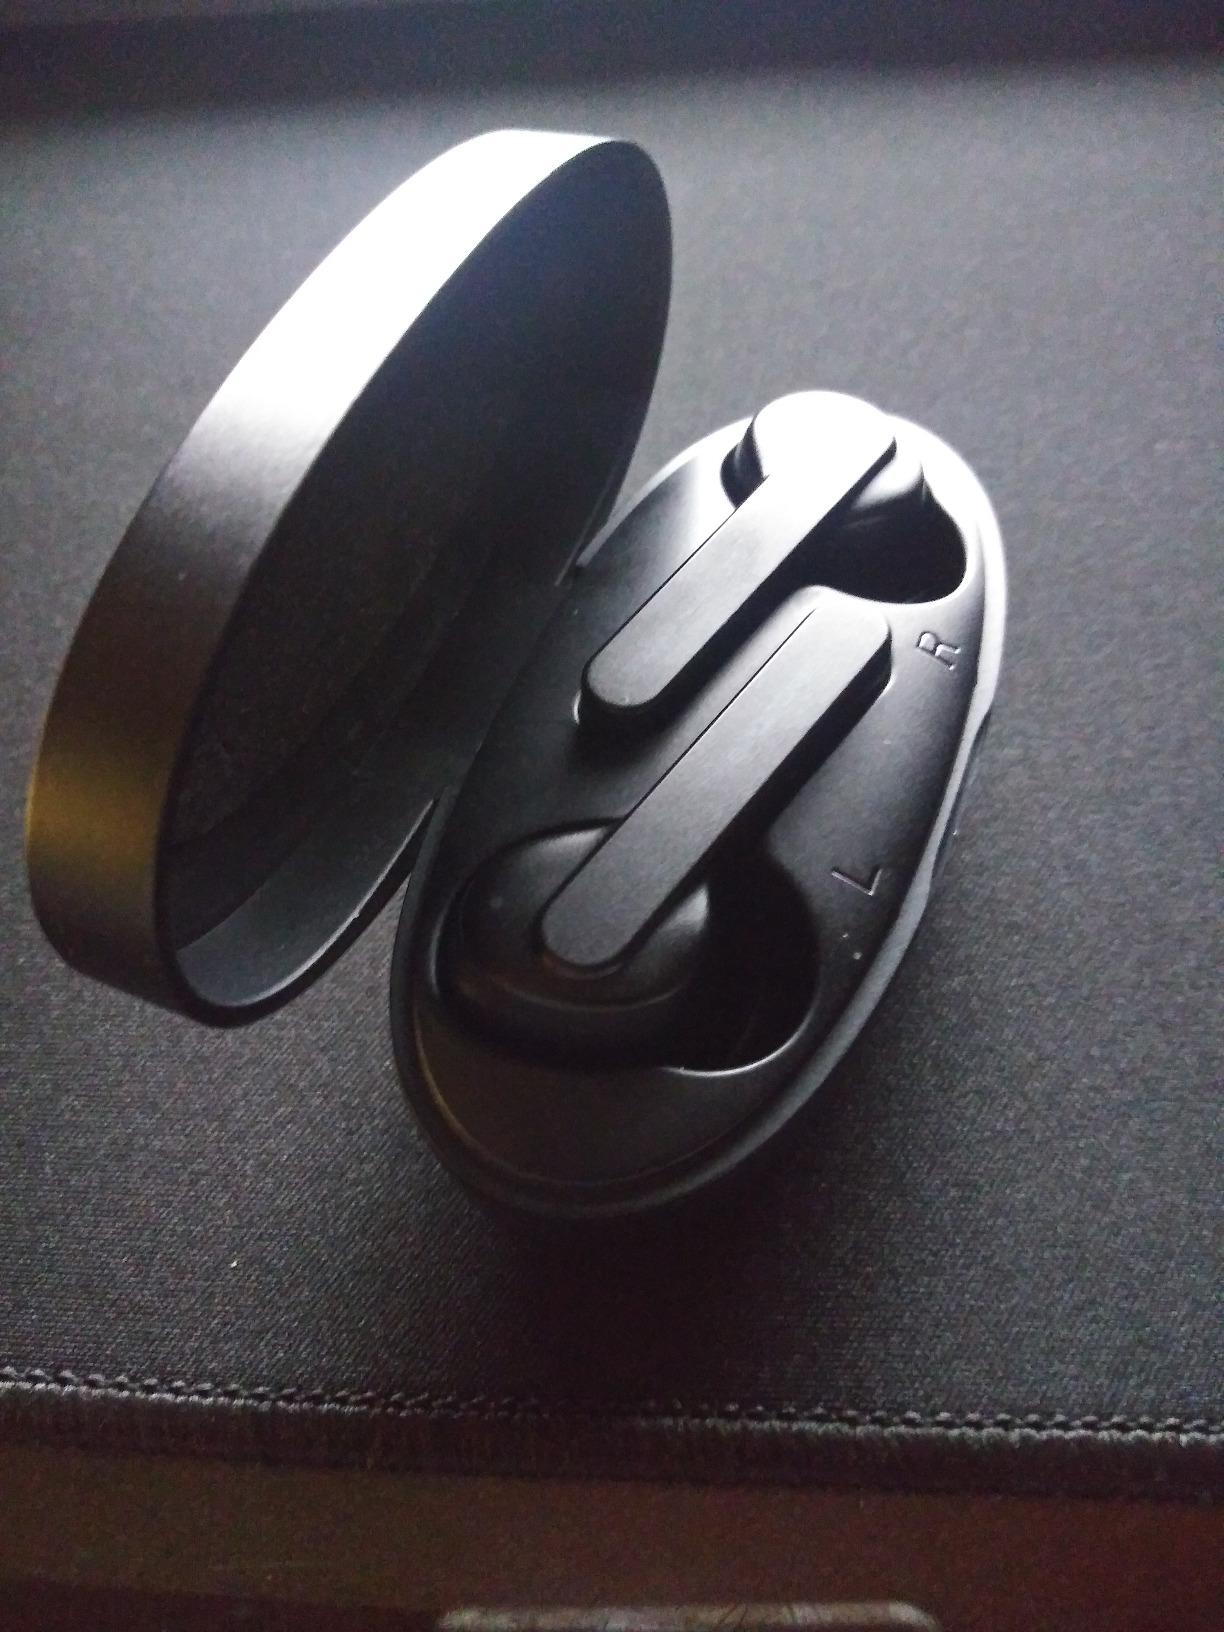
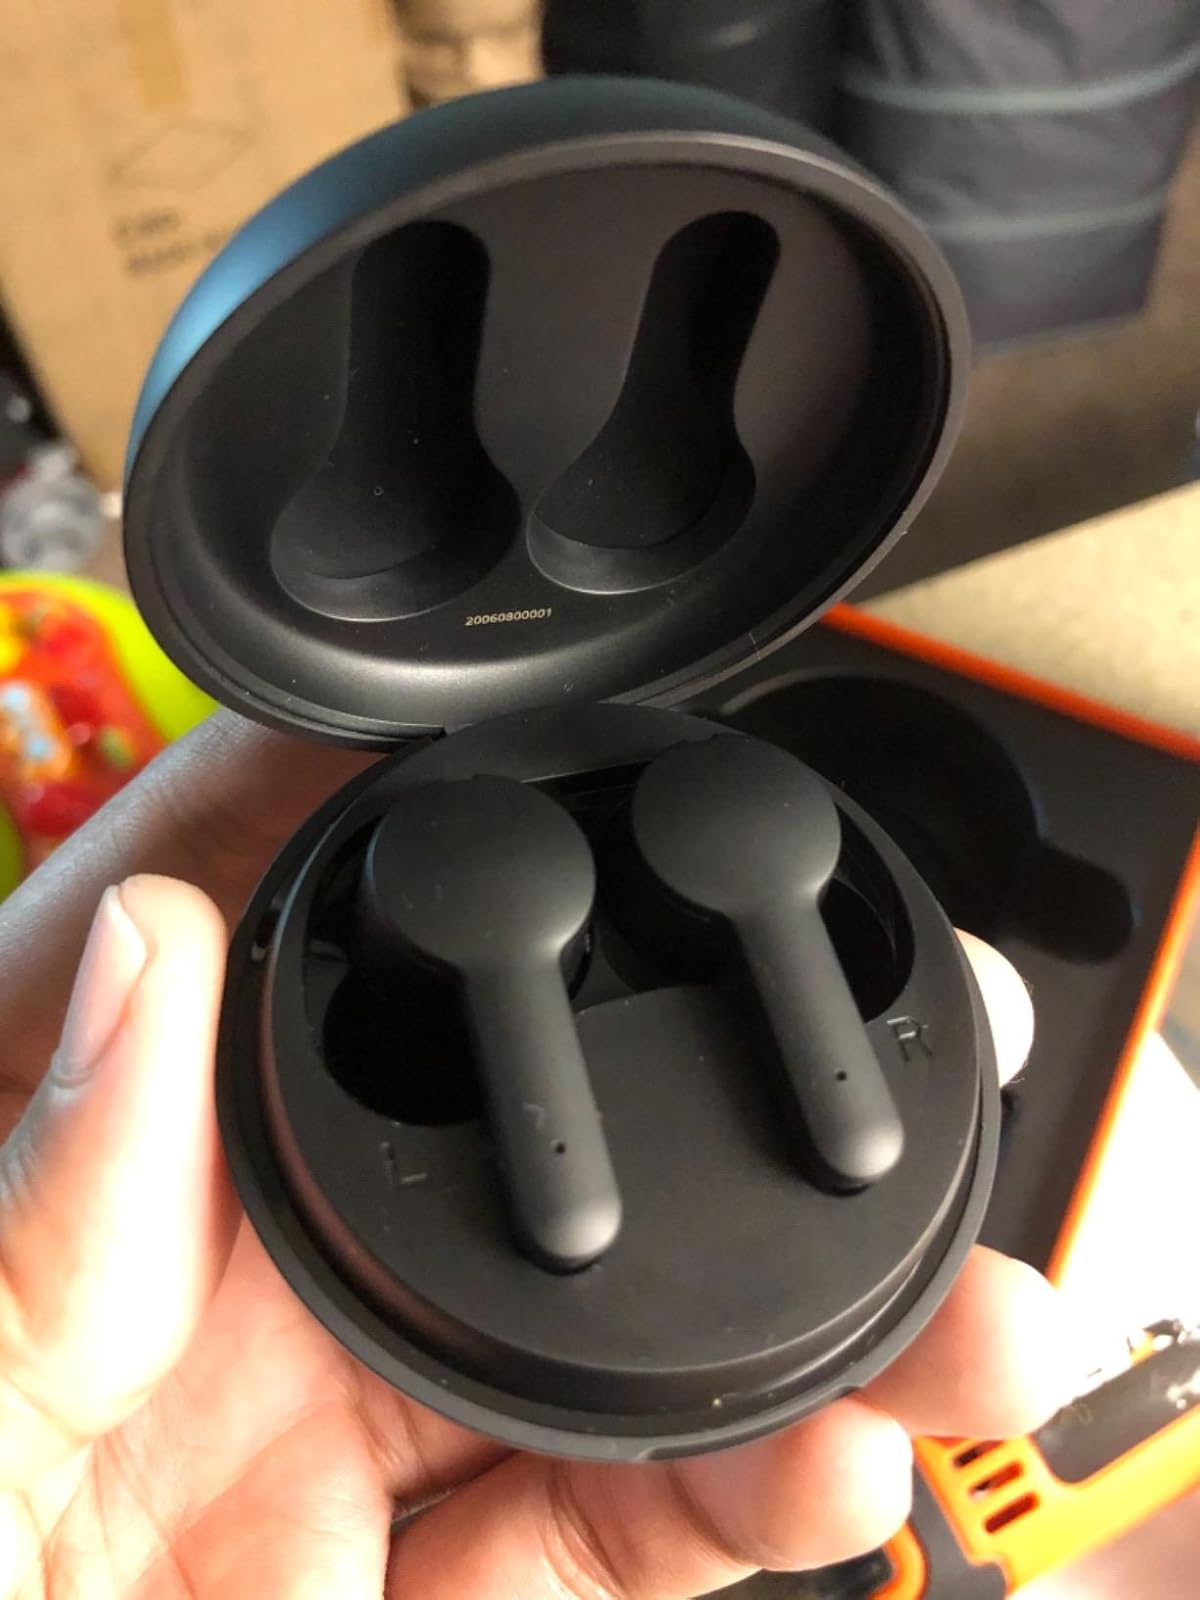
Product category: earbuds
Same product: no